Trent Lott

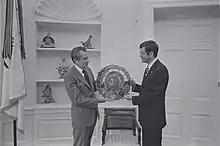
Lott with President Richard Nixon in 1973

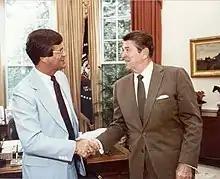
Lott with President Ronald Reagan in 1982

Lott served as administrative assistant to House Rules Committee chairman William M. Colmer, also of Pascagoula, from 1968 to 1972.